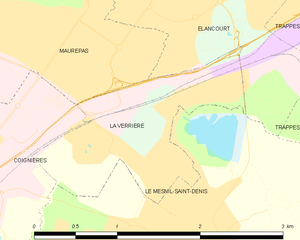
Carte des communes françaises La Verrière